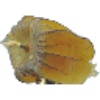
Label: Physalis with Husk 1